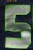
Number: 5